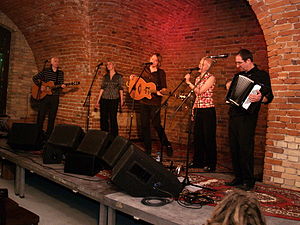
Chumbawamba
Chumbawamba, 2004
Chumbawamba er et engelsk band, der siden 1982 har indspillet plader i et væld af forskellige stilarter, bl.a. punk, a capella, pop, verdensmusik og akustisk folkemusik. Gruppen er kendt for deres stærkt politiske tekster, der omhandler alt fra homofobi, institutionel racisme, arbejderklasserettigheder og musikindustrien.